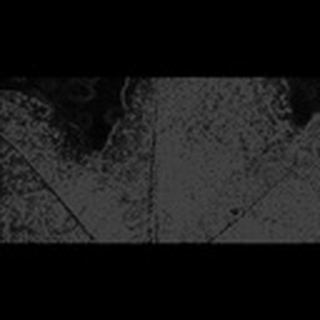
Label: cotton_aphids